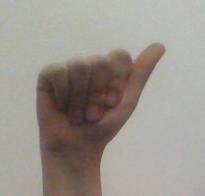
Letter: dhad